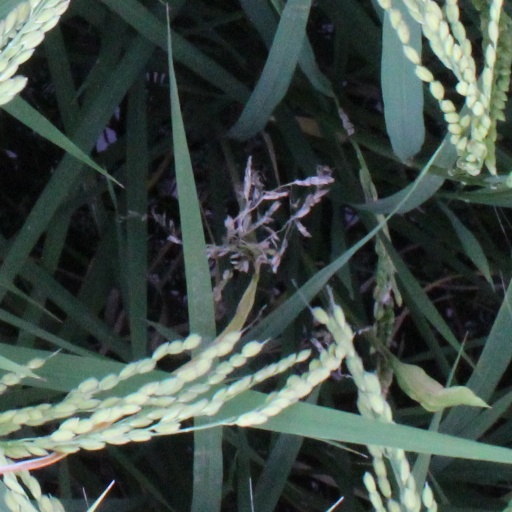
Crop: rice